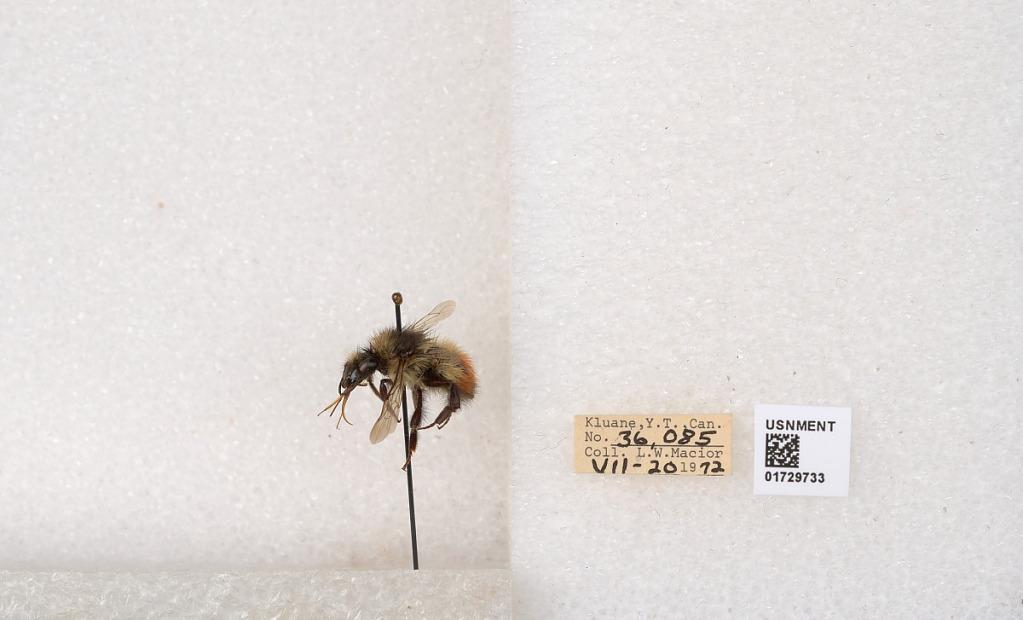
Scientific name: Bombus flavifrons Cresson
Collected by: L. Macior
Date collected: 1972-7-20
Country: Canada
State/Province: Yukon Territory
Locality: Kluane National Park and Reserve
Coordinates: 60.7493, -139.504